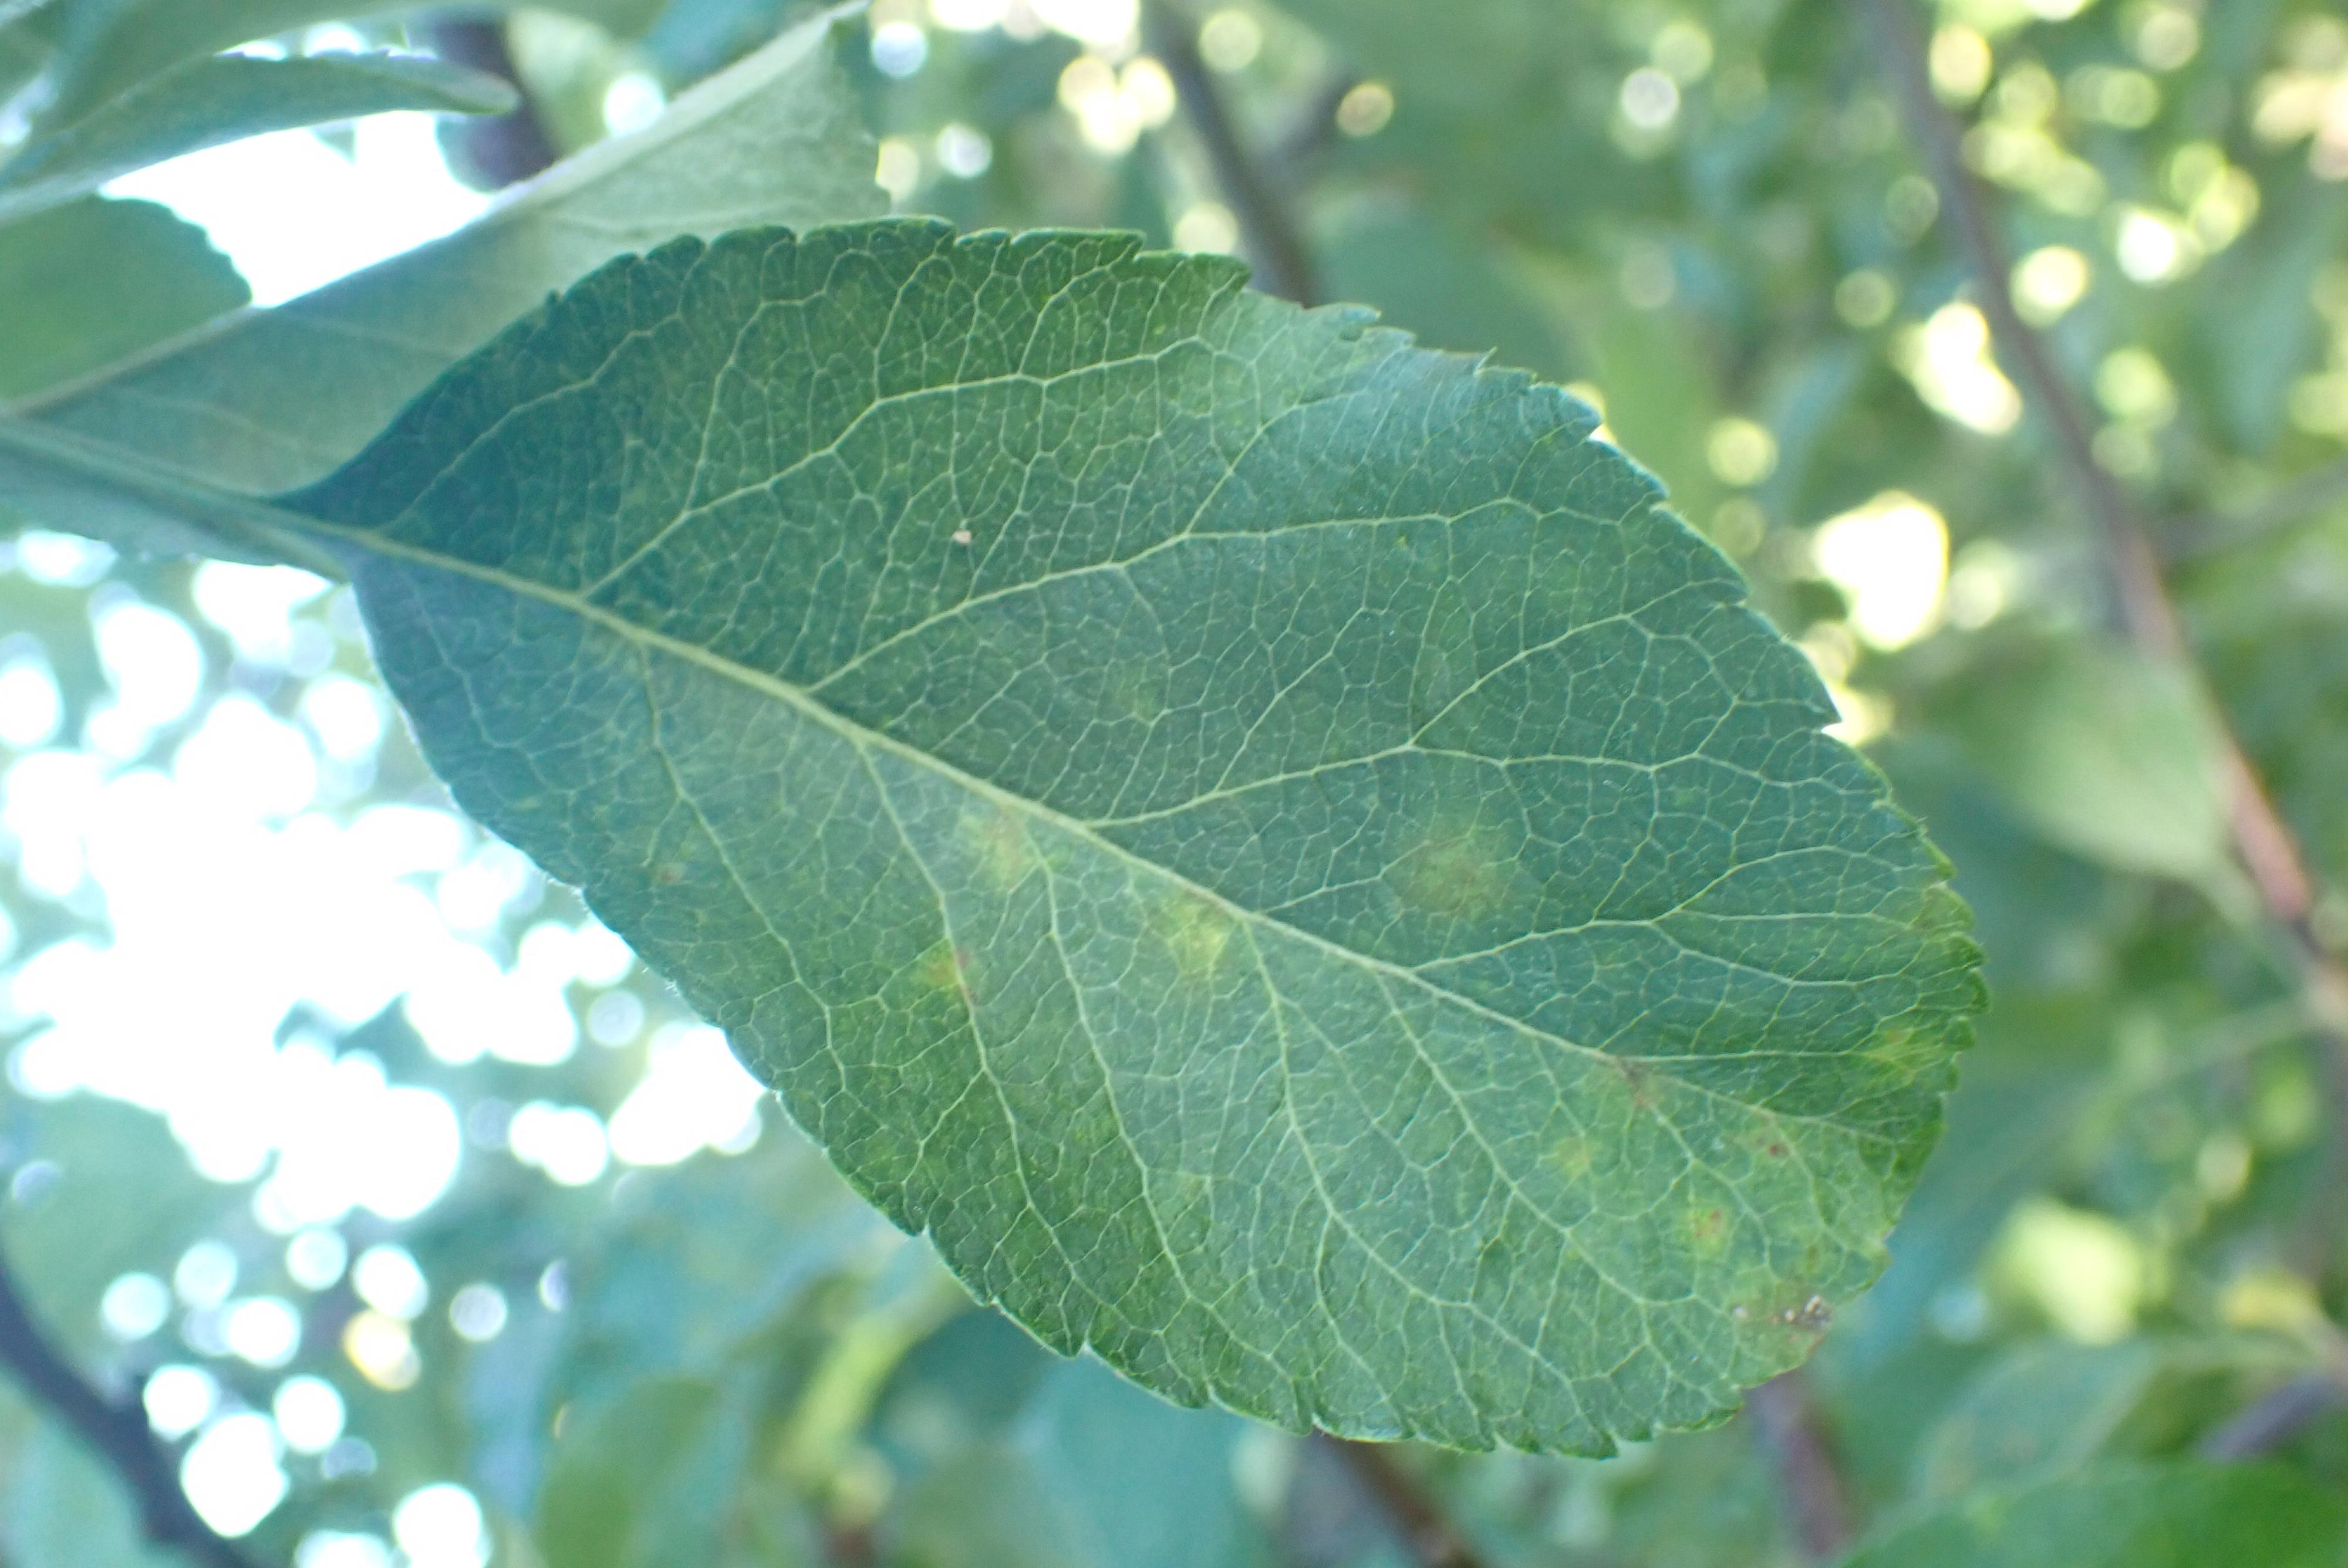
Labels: scab